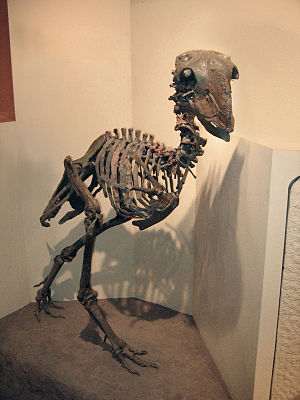
Gastornis
Et skelet af en Gastornis-fugl
Gastornis, eller Diatryma, er en uddød slægt af store fugle der levede i Palæogen perioden. I Europa blev slægten kaldt Gastornis, hvis medlemmer var gennemsnitlig 1,75m høje. I Nordamerika var der en slægtning der var 2m høj, som blev placeret i sin egen slægt Diatryma. De anses nu for at være samme slægt, Gastornis.